Thaxted

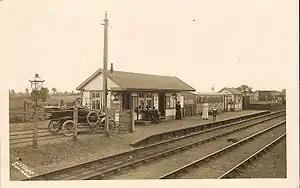
Thaxted Railway Station, which closed in 1952.

Thaxted once lay on the busy A130 trunk road from Chelmsford to Cambridge which brought large trucks through the centre of the town past the Guildhall and Church. In the 1980s, this route was downgraded to become the B184 road following completion of the M11 motorway and the A120 dual carriageway. Ordnance Survey maps show a Roman road running north to south through Thaxted.